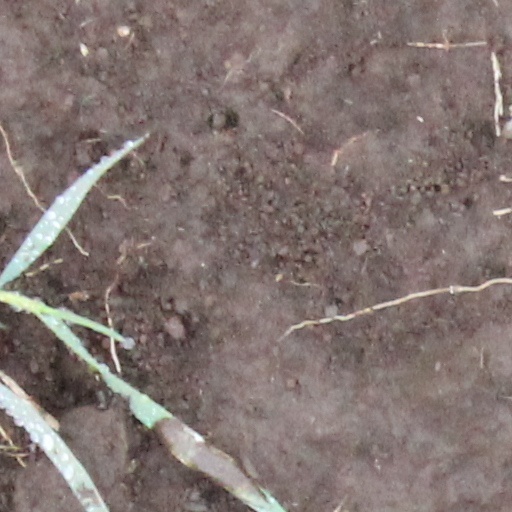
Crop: wheat